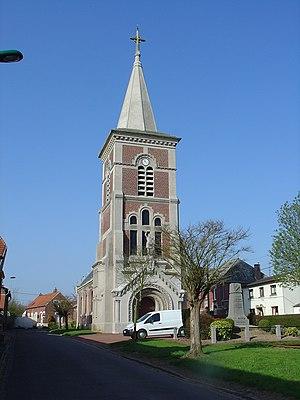
Église de Fresnoy-en-Gohelle
Fresnoy-en-Gohelle est une commune française située dans le département du Pas-de-Calais en région Hauts-de-France.